Sky position (RA, Dec in degrees): 2.392, -0.9241
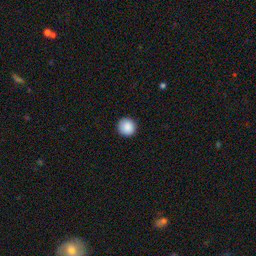
Galaxy morphology: Round Smooth Galaxies